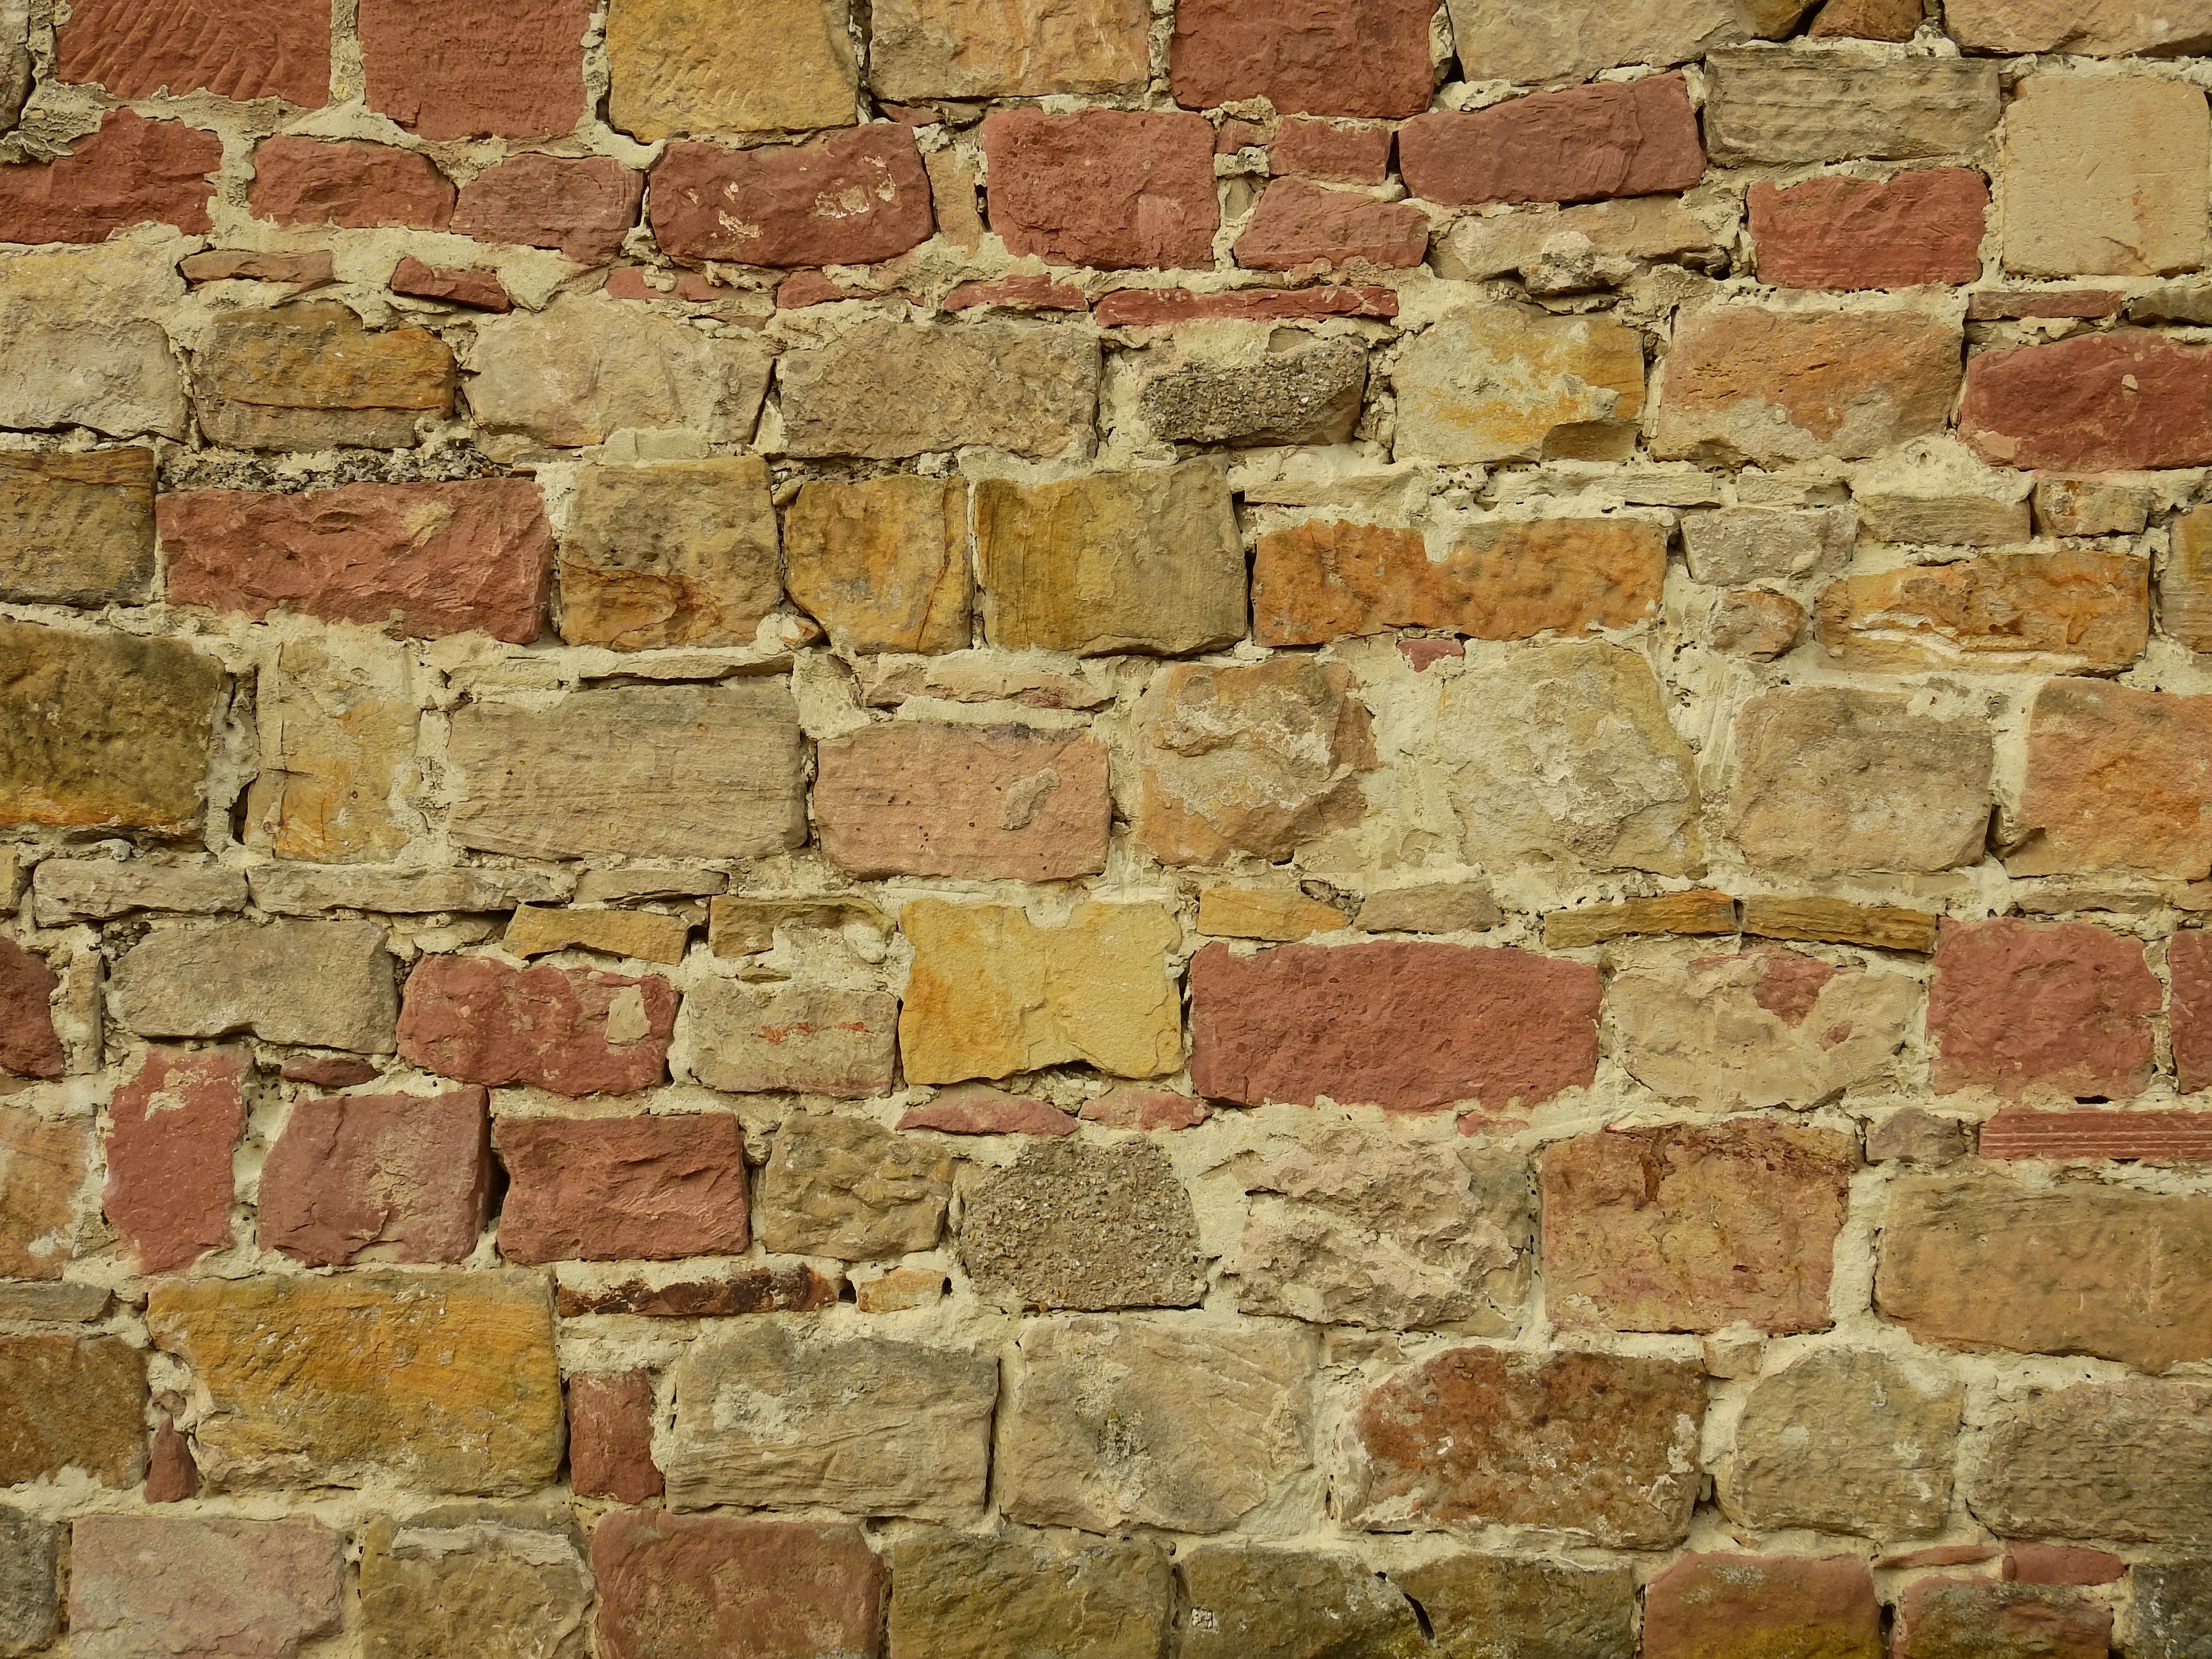
texture, floor, wall, stone, stone wall, brick, material, background, wallpaper, brickwork, flooring